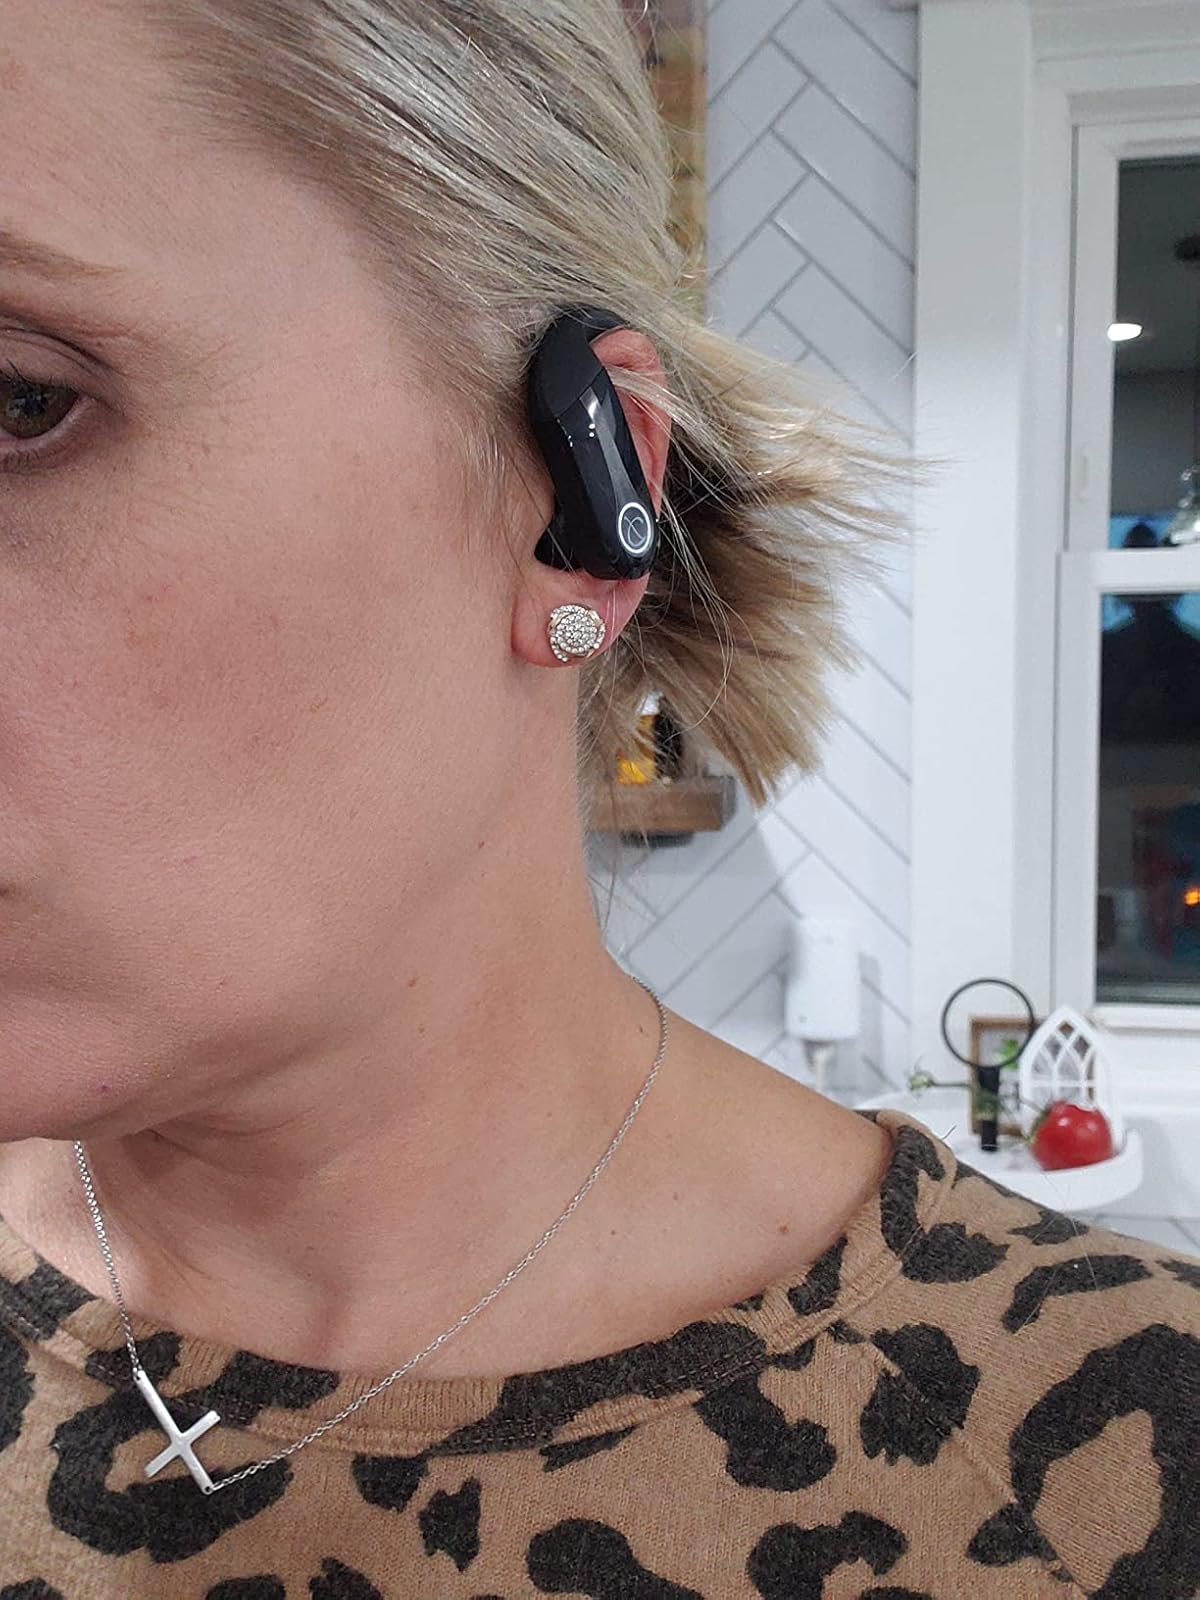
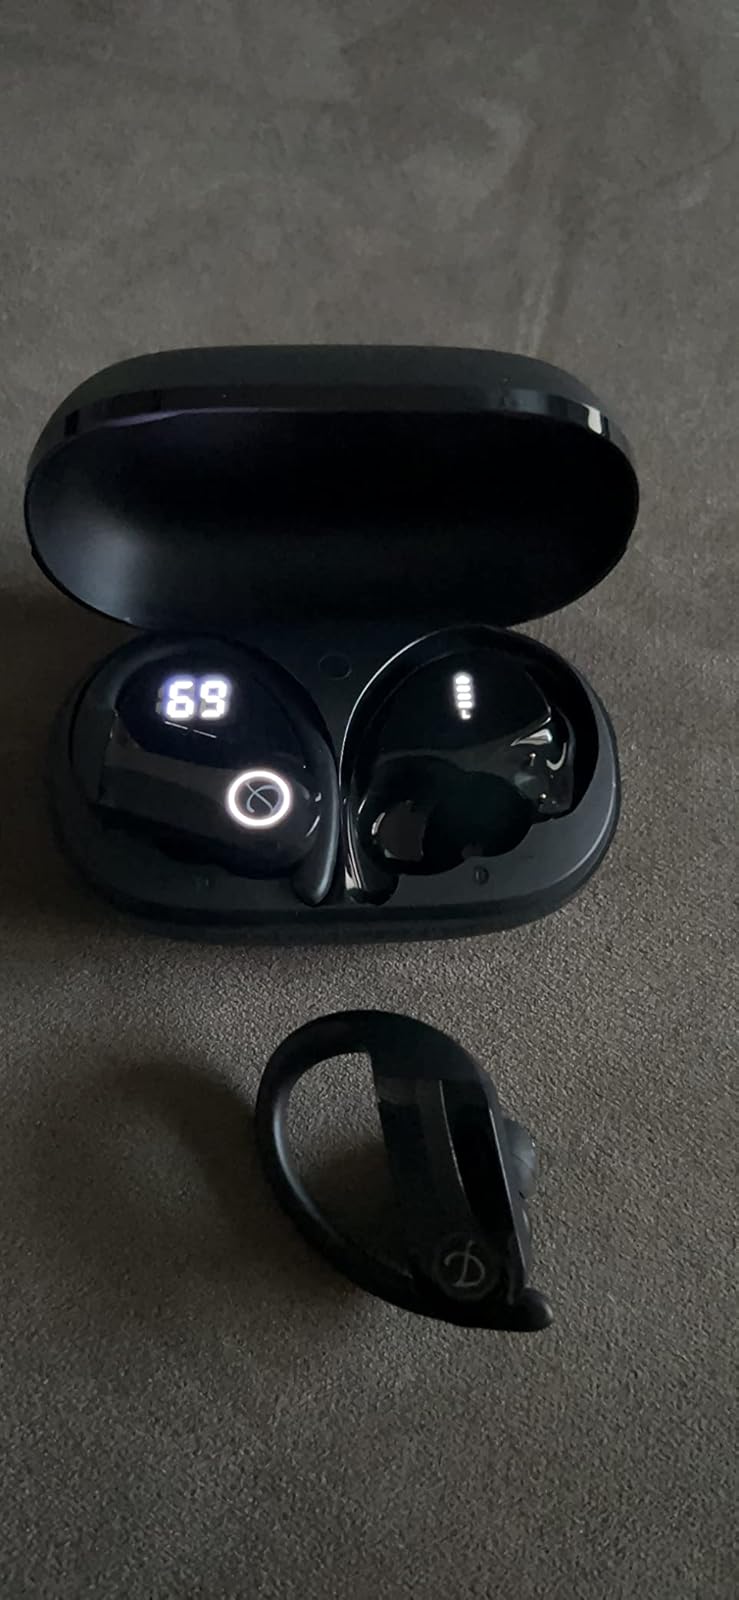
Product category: earbuds
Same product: yes